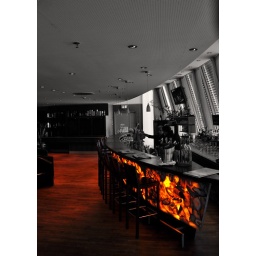
sky bar in four points dornbirn